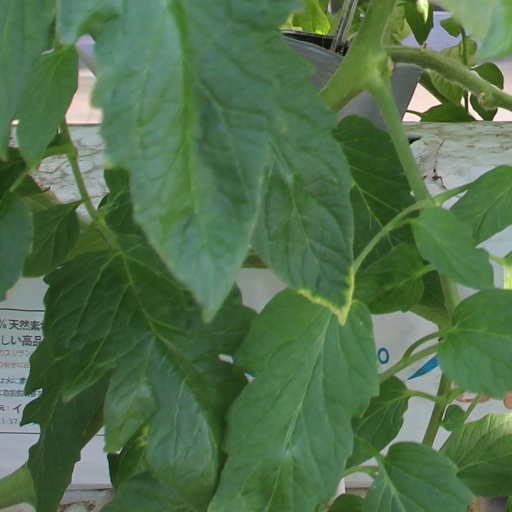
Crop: tomato